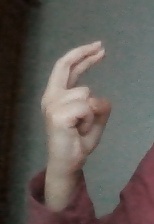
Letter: zay